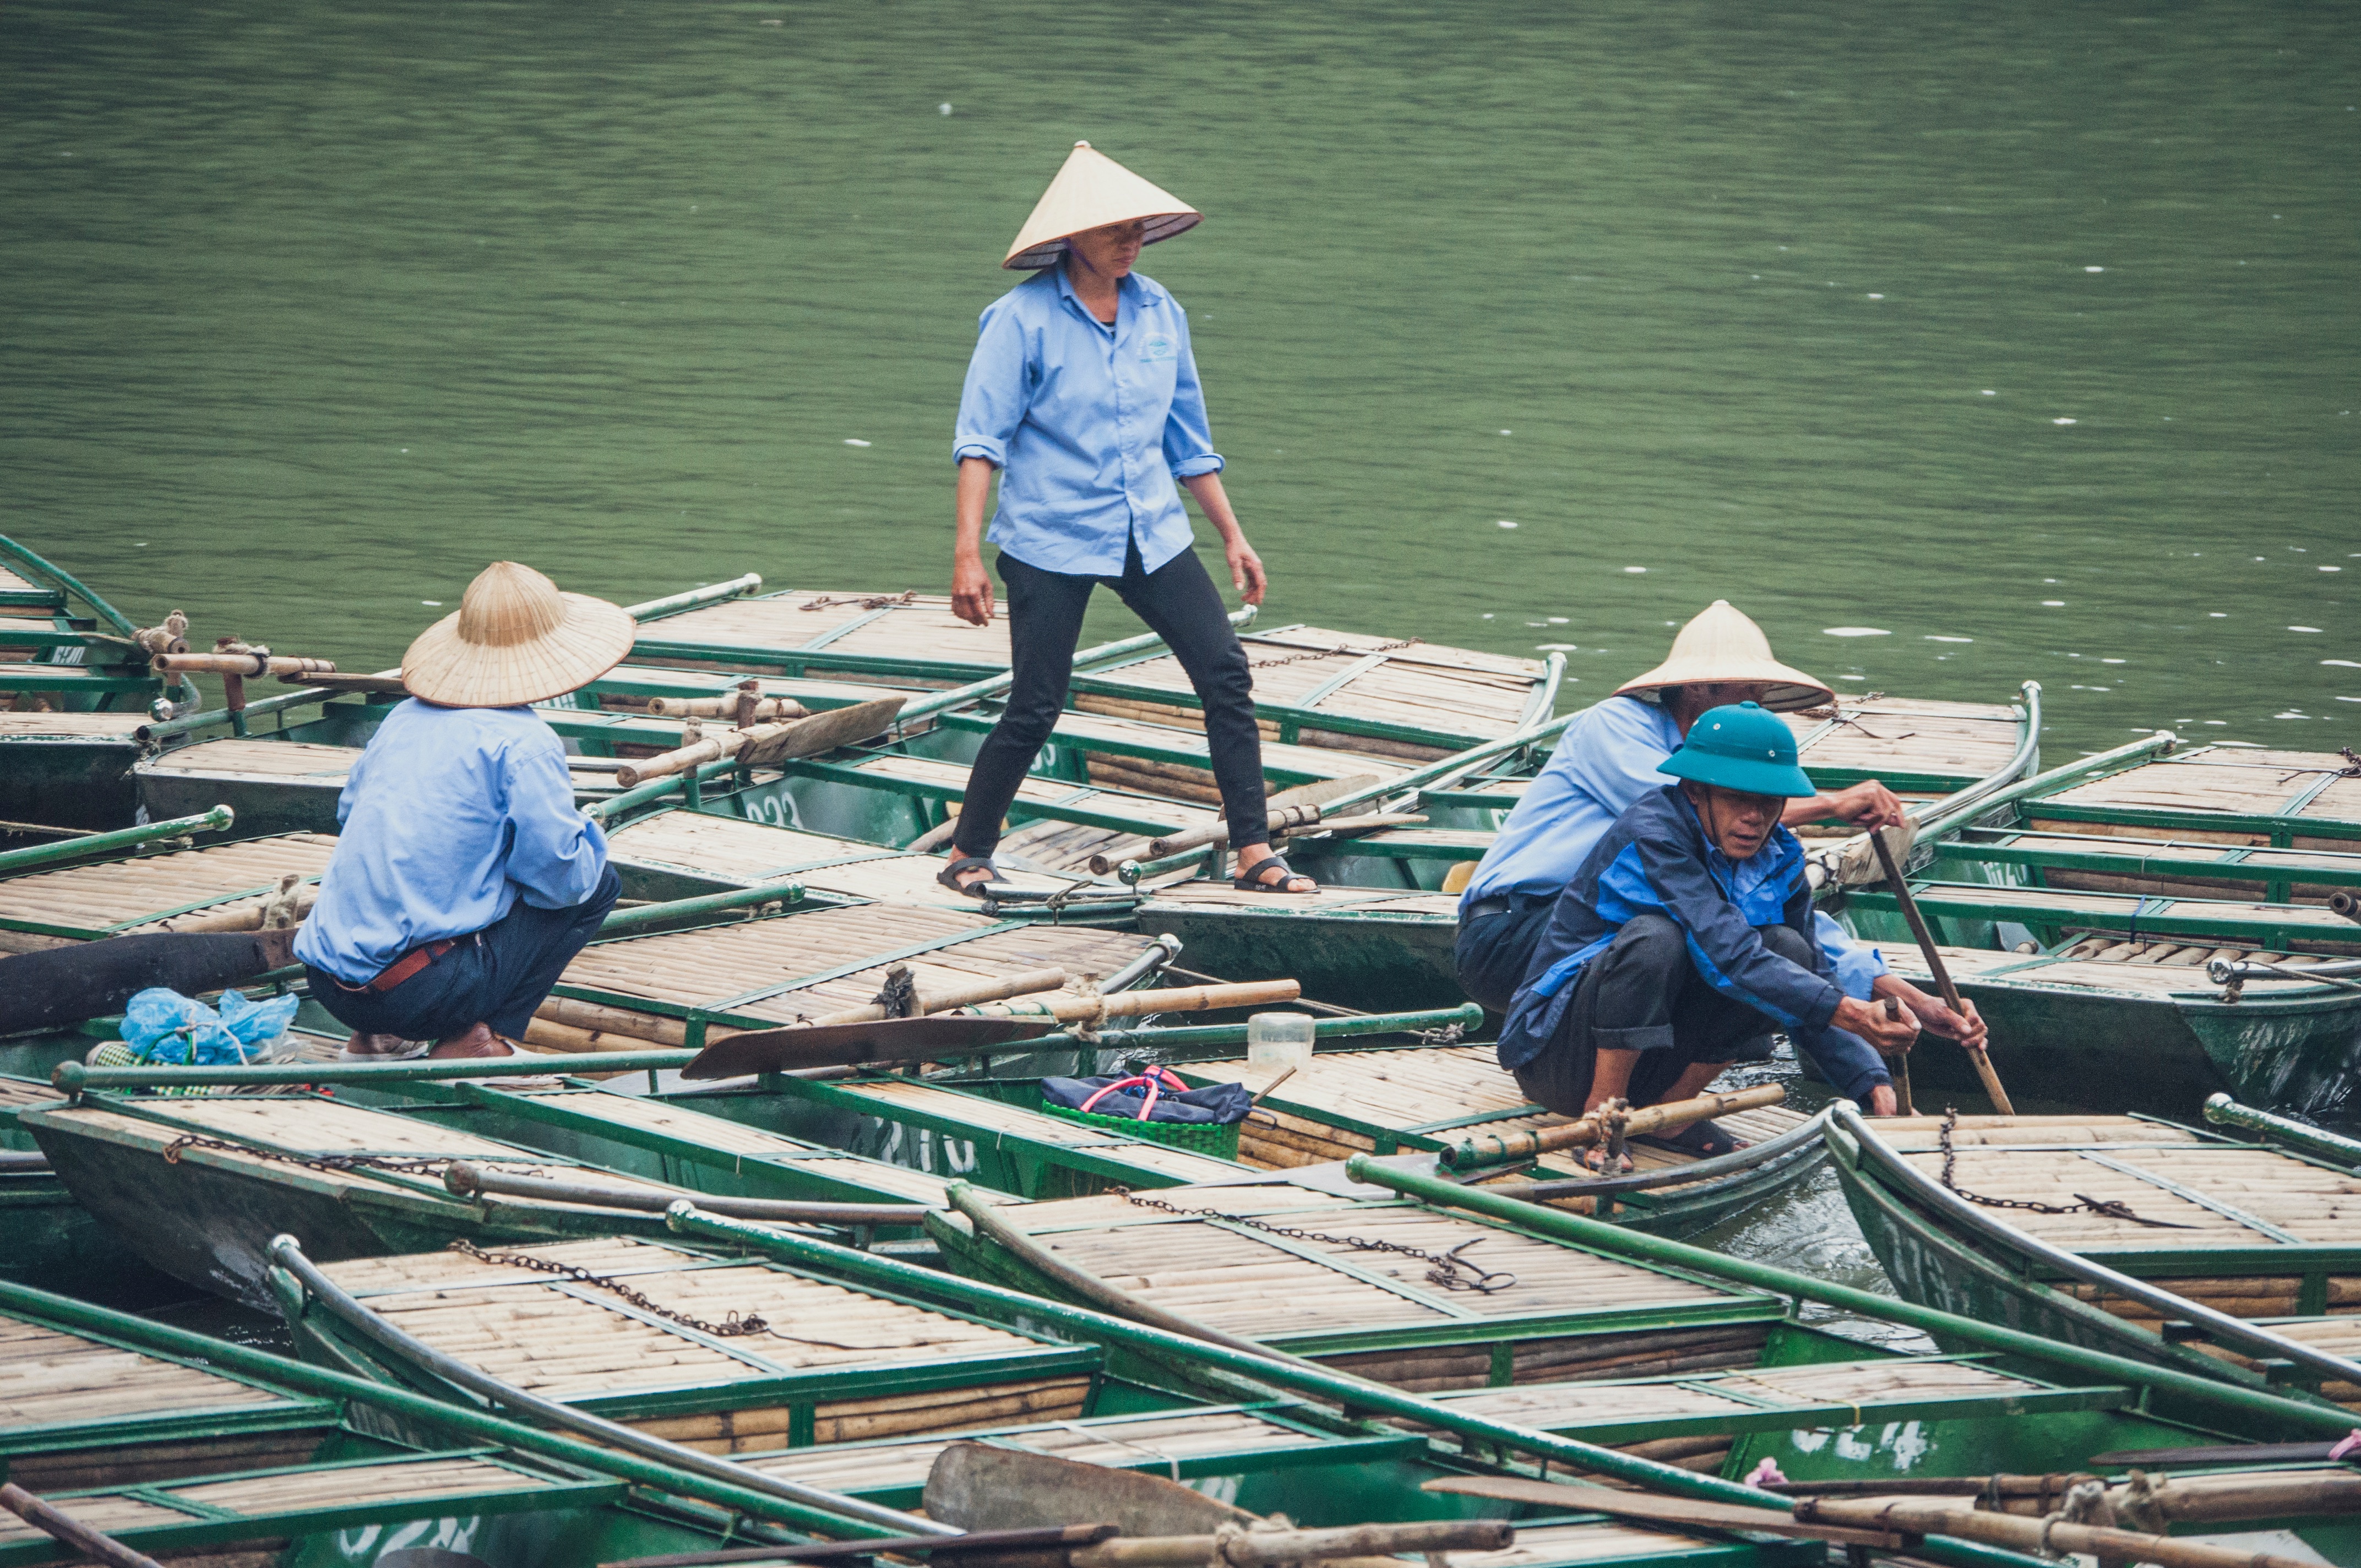
water, person, dock, boat, vehicle, fisherman, boating, vietnam, raft, watercraft rowing